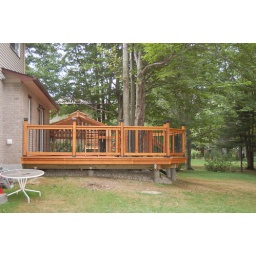
The basic deck is 16*24 feet, but it sticks out with the balcony around the tree